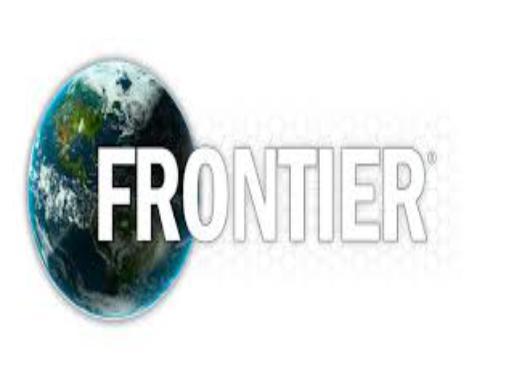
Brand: frontier developments
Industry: Leisure